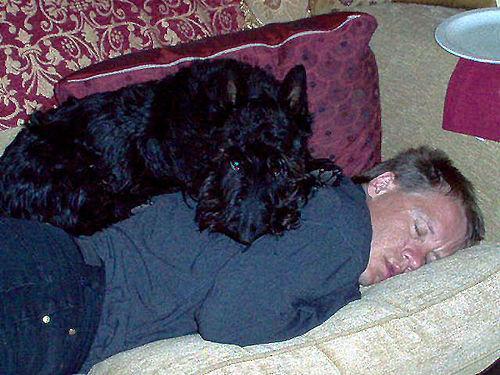
Scotch_terrier